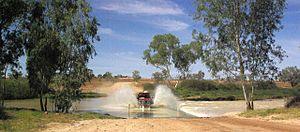
La Cooper Creek est une rivière endoréique d'Australie, naissant dans le Queensland, à l'ouest de la Cordillère australienne, et coulant vers le Lac Eyre.